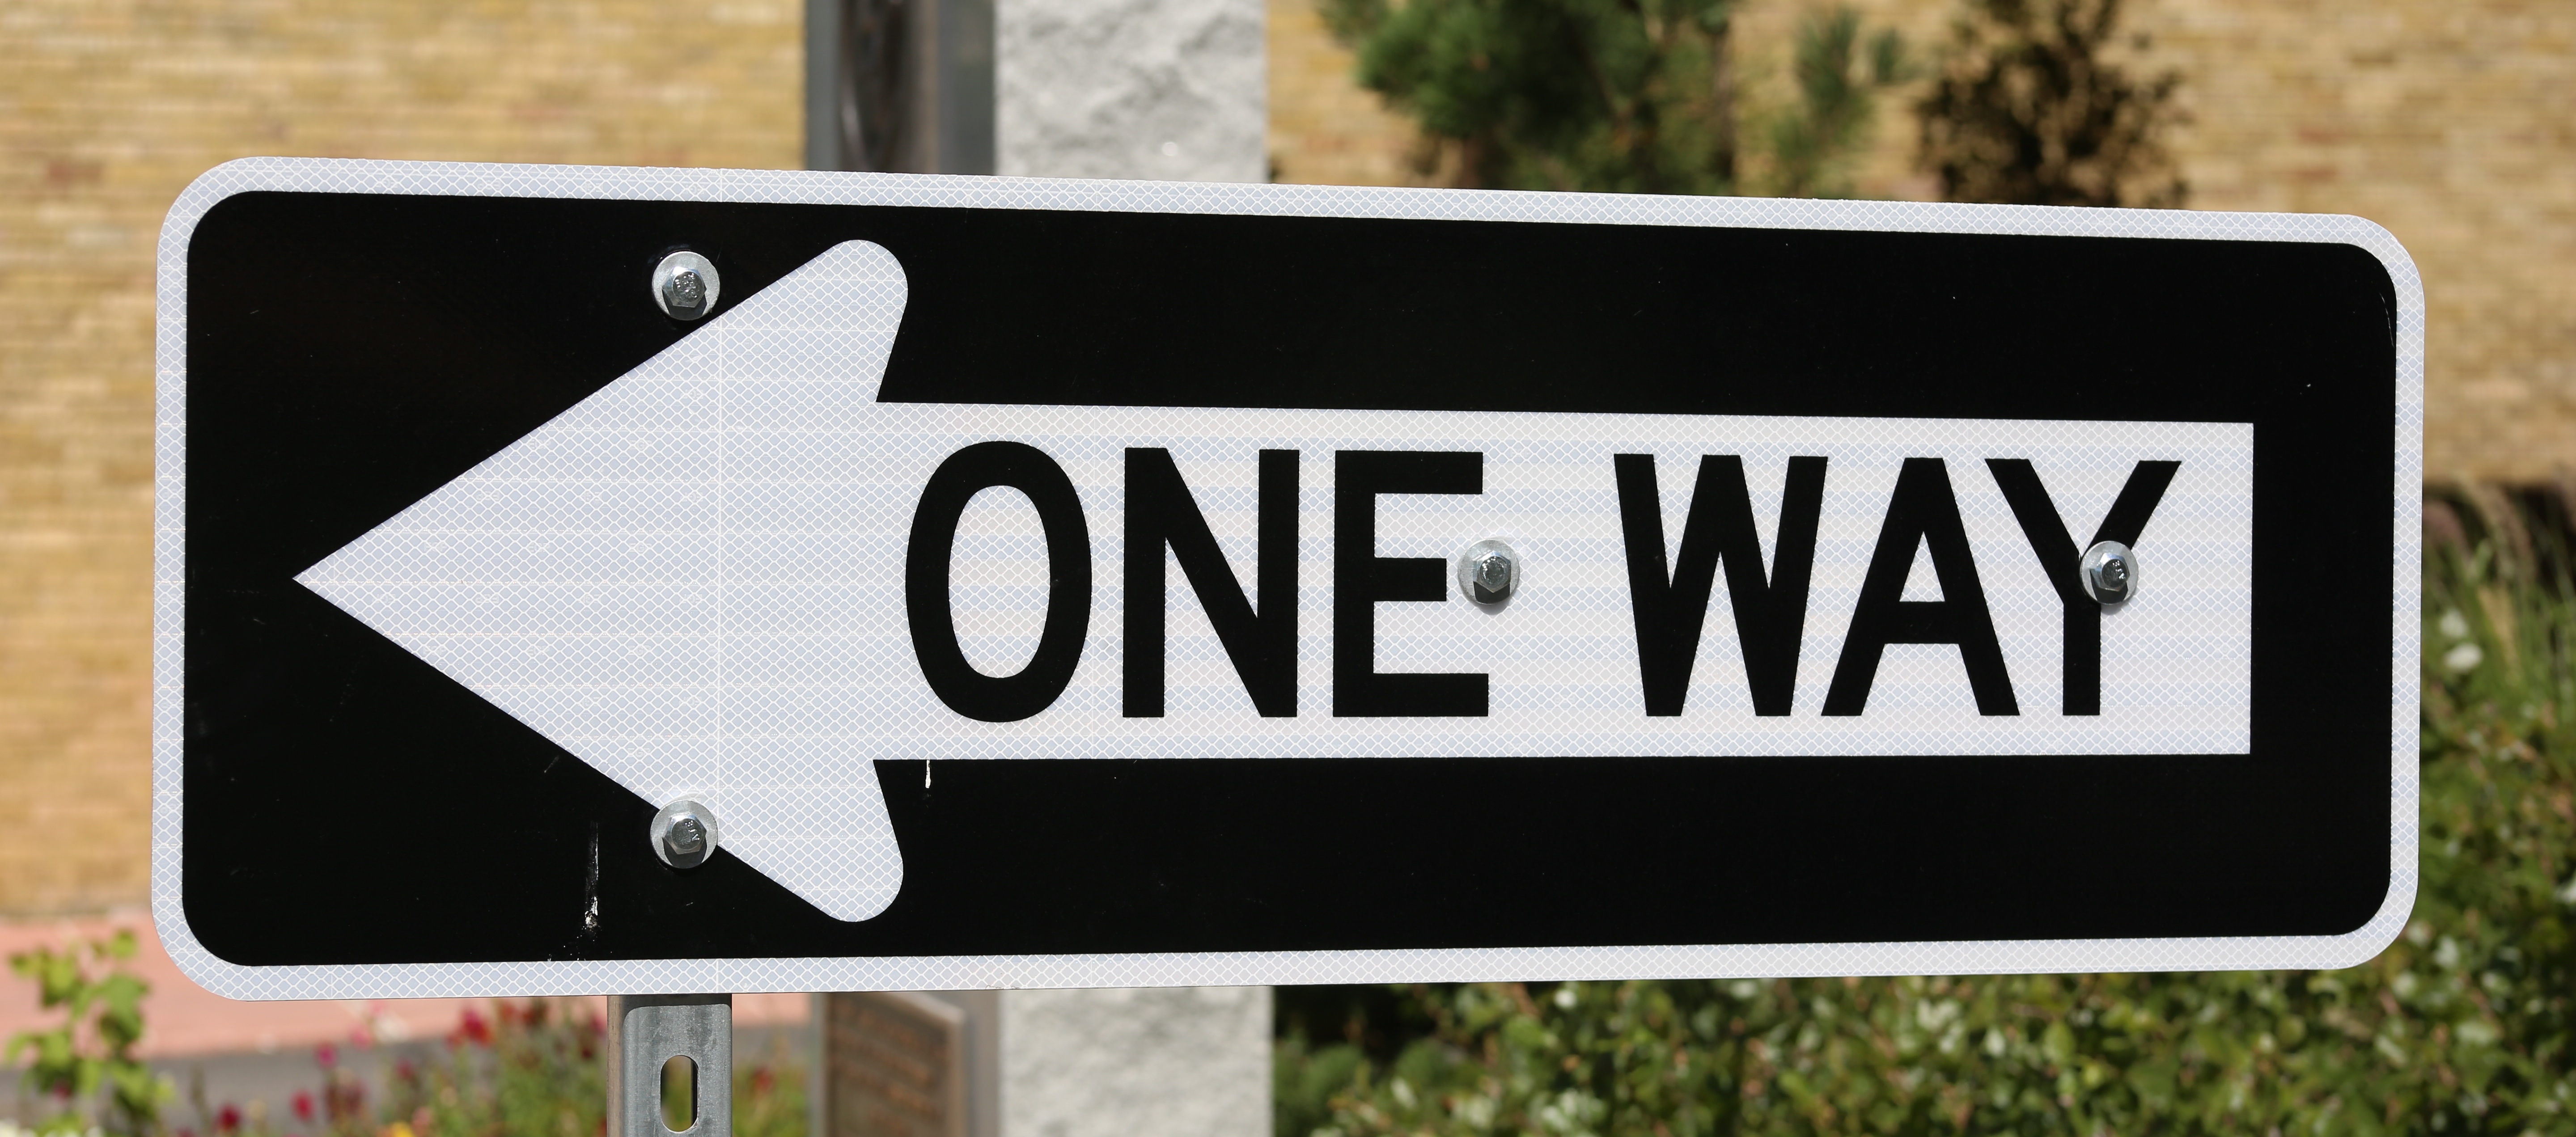
outdoor, black and white, road, white, traffic, street, town, number, highway, city, urban, advertising, travel, sign, direction, reflection, symbol, metal, street sign, signage, road sign, one way, brand, font, outdoors, arrow, one, reflective, way, navigation, government, law, destination, aluminum, destinations, poll, traffic sign, directional